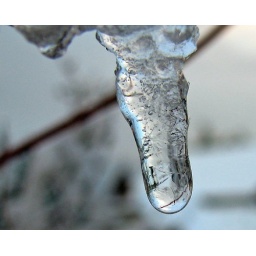
blue sky in ice